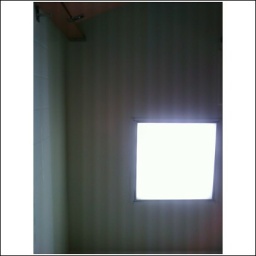
comes in the form of a bathroom floor